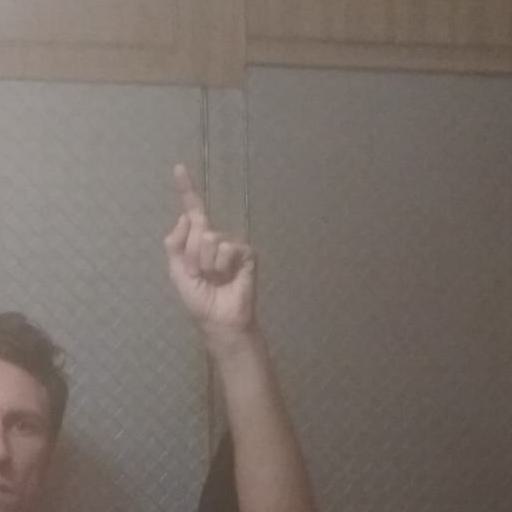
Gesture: one